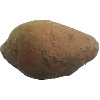
Label: Potato Sweet 1